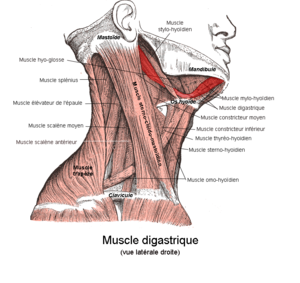
Muscle digastrique. Vue latérale droite. Anatomie humaine
Le muscle digastrique est un muscle pair de la partie supérieure du cou, sous la mandibule.